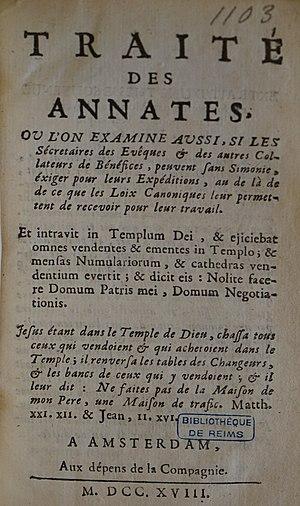
traité sur les bénéfices publié en 1988.
Les annates, en latin : annatæ, étaient un impôt perçu par le pape sur les bénéfices ecclésiastiques, à chaque vacance du siège doté.